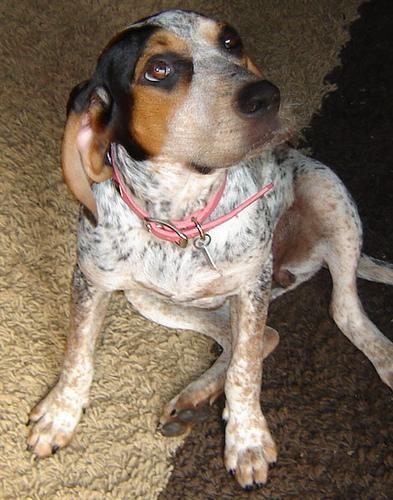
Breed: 217-n000050-bluetick